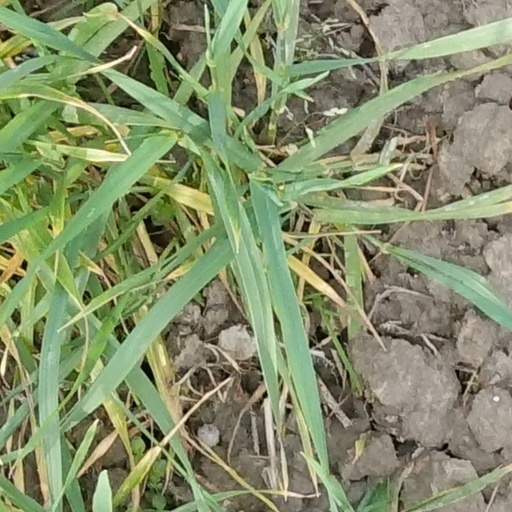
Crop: wheat